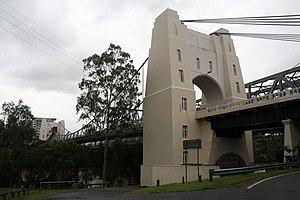
Le Walter Taylor Bridge est un pont suspendu qui traverse le fleuve Brisbane entre les quartiers de Indooroopilly et Chelmer de la ville de Brisbane dans l'État australien du Queensland. Il est destiné au trafic automobile et piétonnier et porte le nom de son maître d'œuvre visionnaire, Walter Taylor.